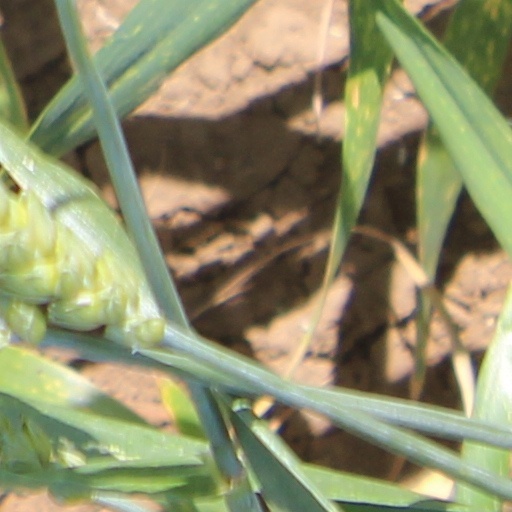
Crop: wheat